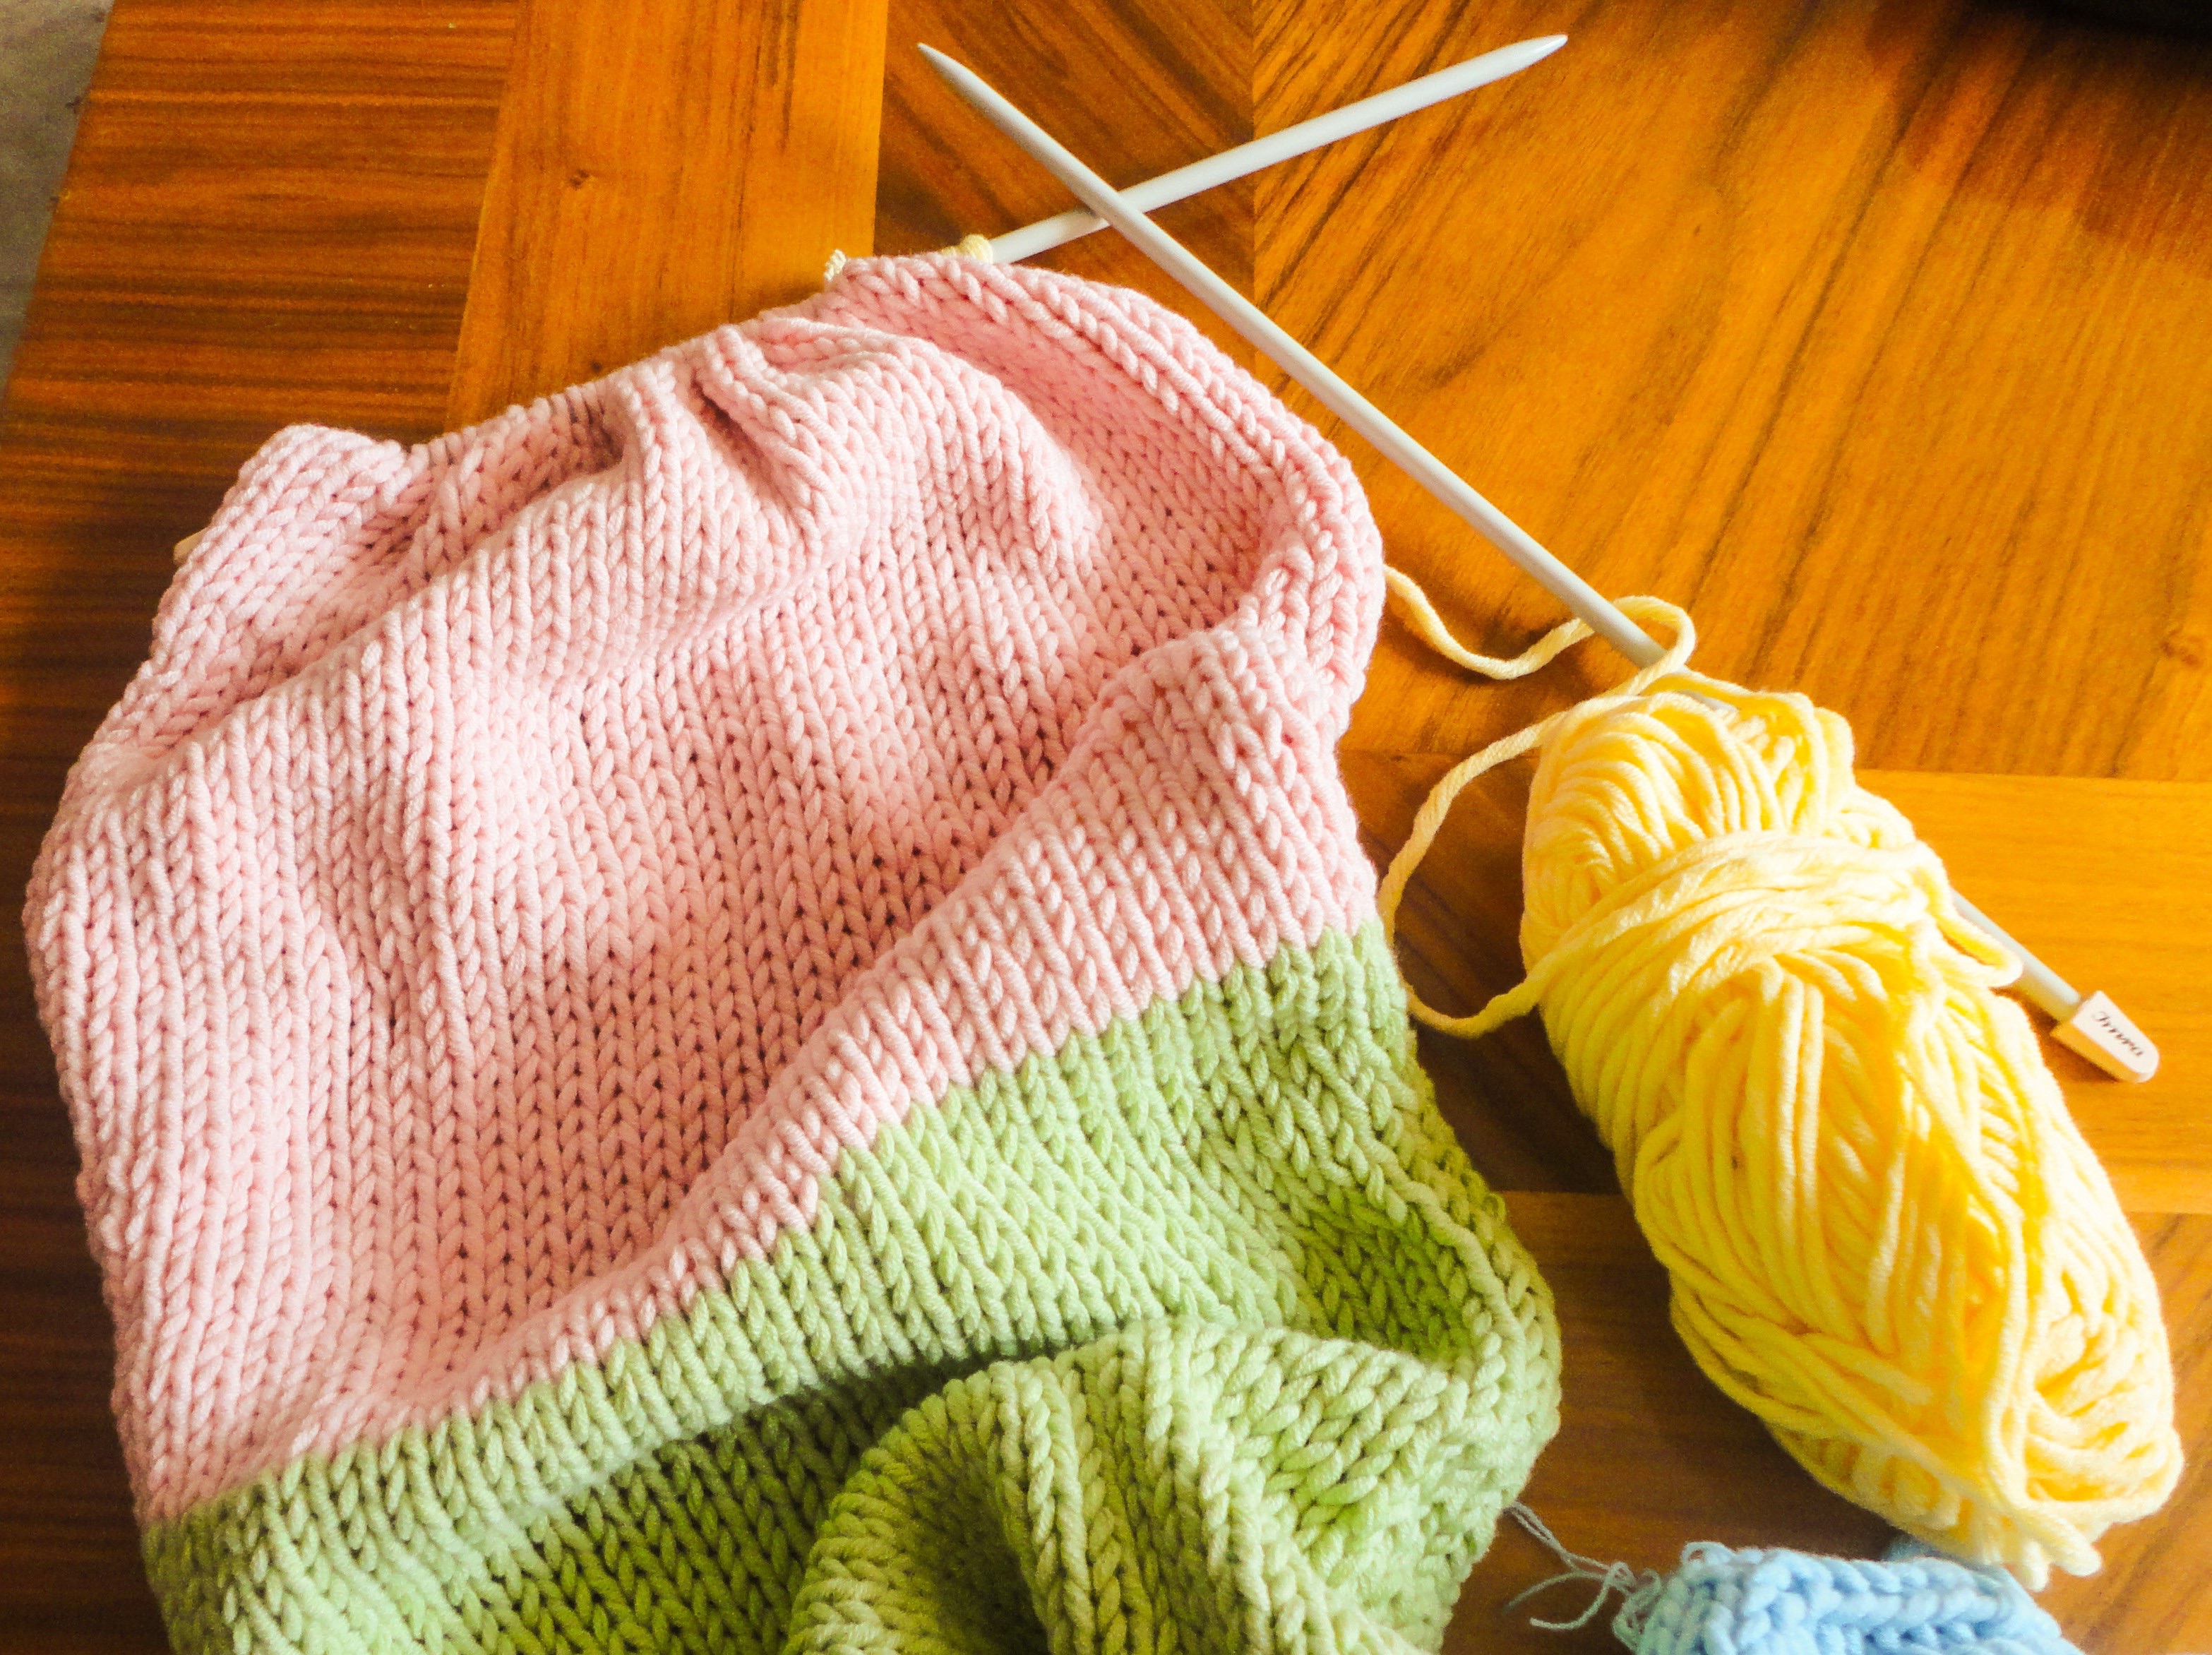
yellow, material, thread, crochet, knitting, textile, art